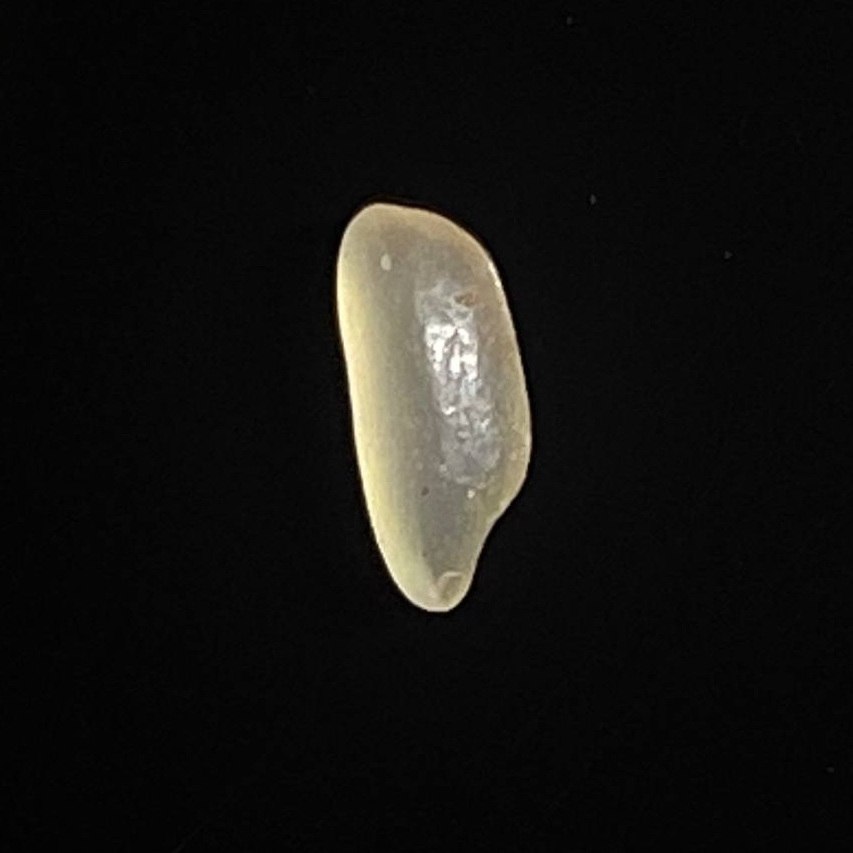
Rice variety: Shorna5